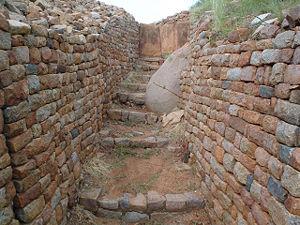
Le Royaume de Butua est un État africain situé dans le sud-ouest de l'actuel Zimbabwe. Fondé au milieu du xvᵉ siècle, le royaume est conquis vers 1683 par l'empire rozvi. L'endroit est mentionné pour la première fois par les Portugais en 1512.
Le tourisme au Zimbabwe enregistre des résultats mitigés car les touristes occidentaux évitent le pays, inquiets à cause des sentiments anti-blancs. Le gouvernement compte cependant attirer des touristes chinois mais ceux-ci devraient difficilement combler le vide laissé par des touristes occidentaux détenteurs de devise. En net recul ces cinq dernières années, la fréquentation, avec plus de 495 000 visiteurs, a légèrement augmenté durant le premier semestre 2006.